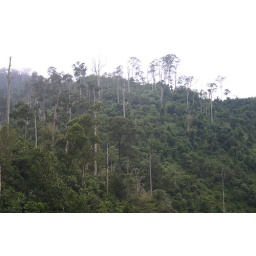
View in the train while on the way to the white water rafting :)